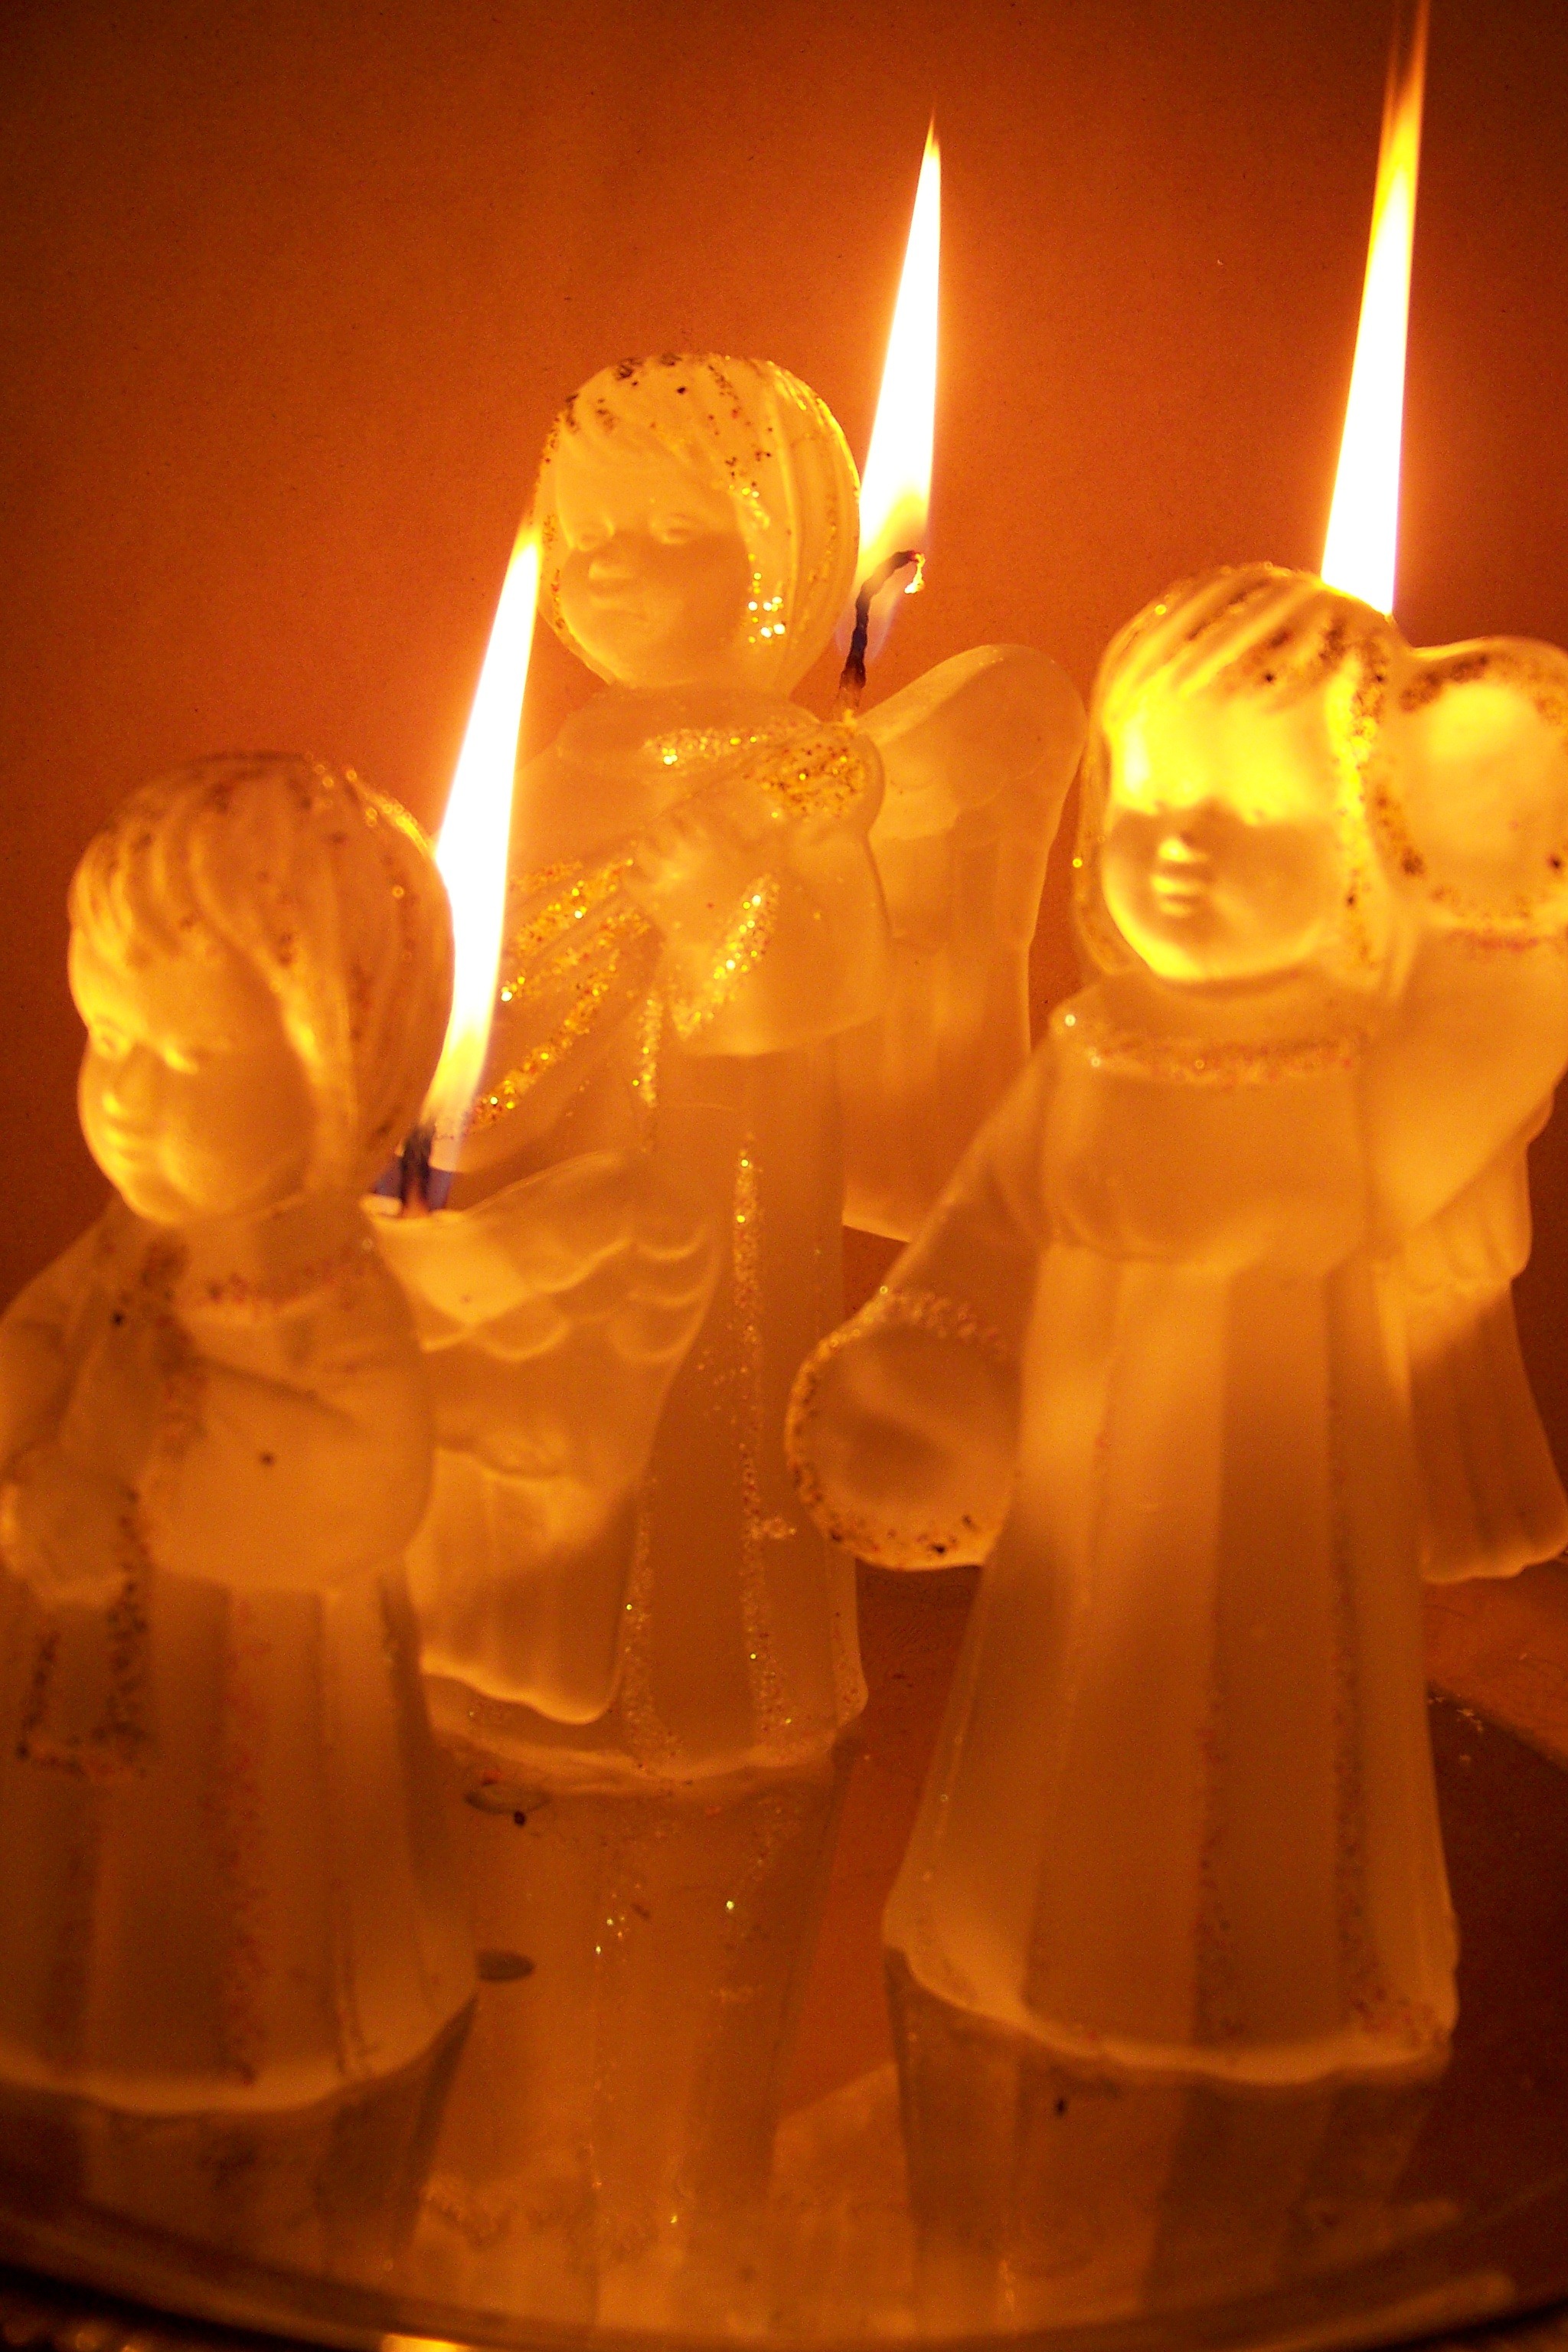
light, flame, yellow, candle, lighting, candlestick, christmas decoration, angel, candles